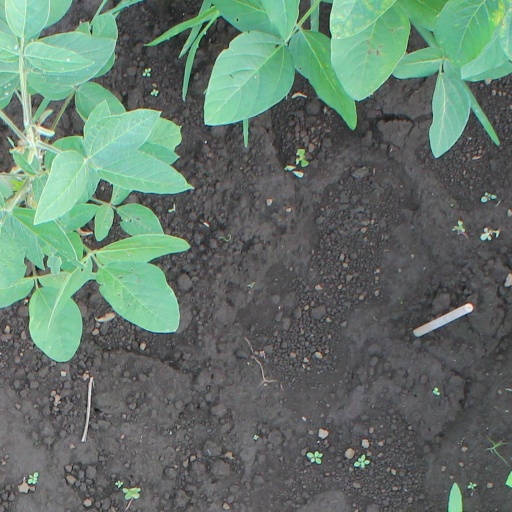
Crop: soybean